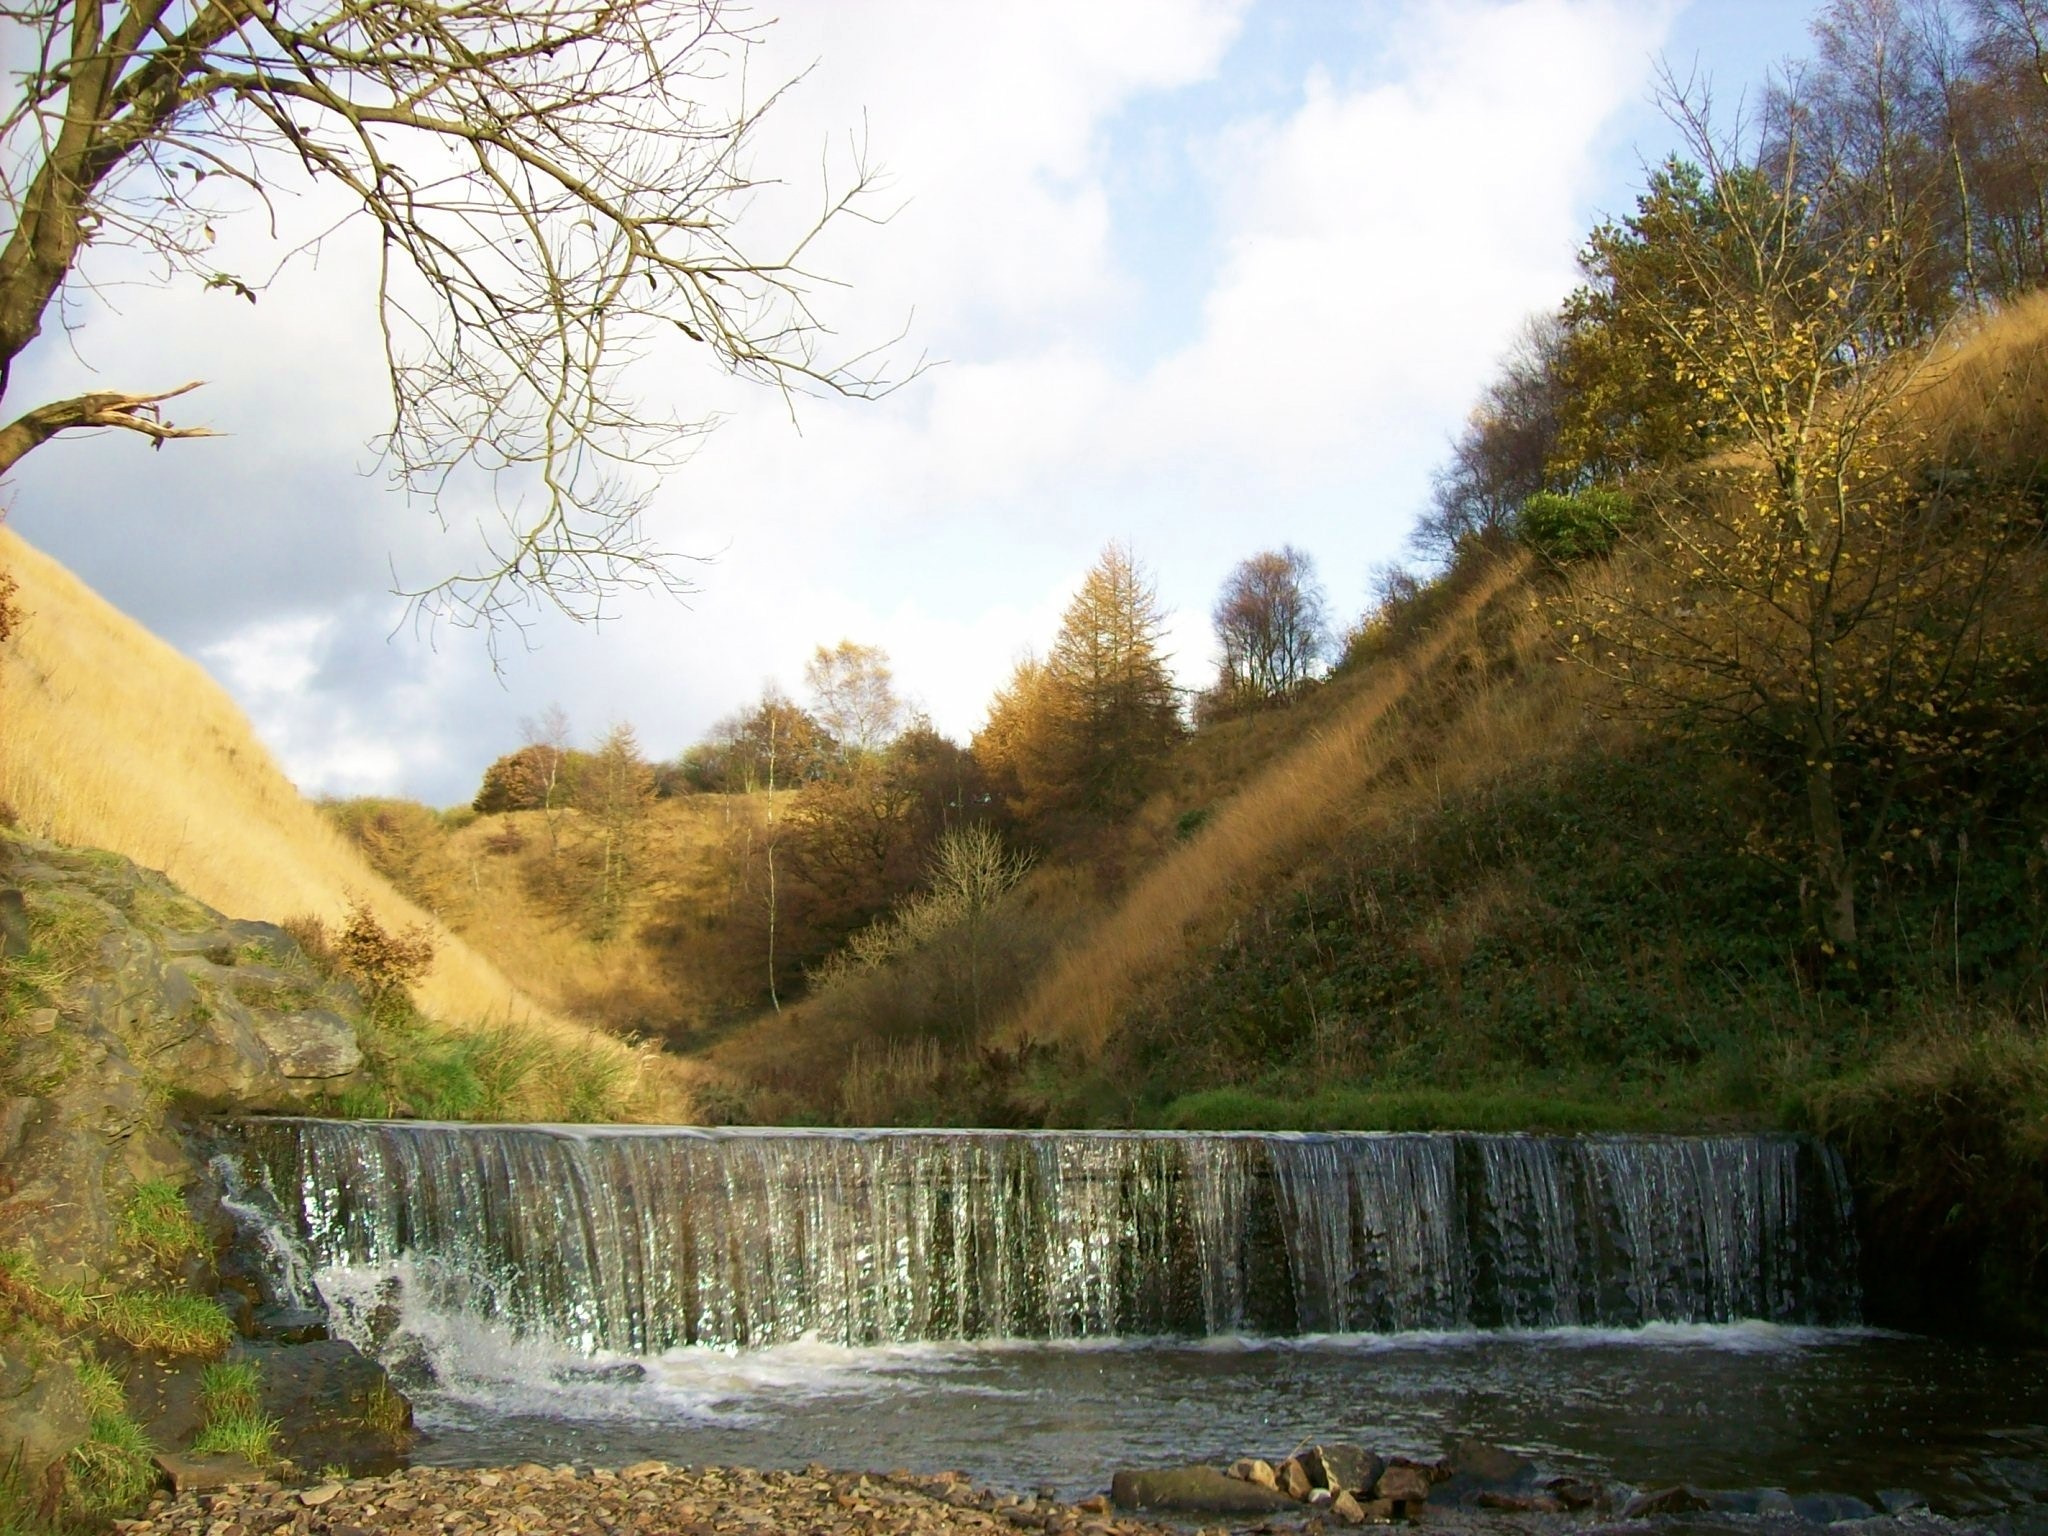
landscape, tree, water, nature, countryside, fall, lake, river, valley, country, foliage, stream, cascade, reflection, scenic, autumn, dam, reservoir, colorful, season, waterway, body of water, trees, rocks, england, outside, hills, loch, water feature, great britain, cascading, river medlock